Claudia Dobles Camargo

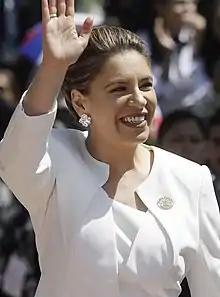
Dobles in 2018

Claudia Vanessa Dobles Camargo (born 19 November 1980) is a Costa Rican architect and urban planner. Dobles, the wife of President Carlos Alvarado Quesada, served as the First Lady of Costa Rica from 2018 to 2022. She is the first person from San Carlos to hold the position of first lady.